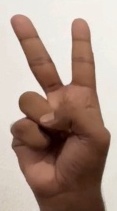
ASL sign: V